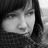
Emotion: sad